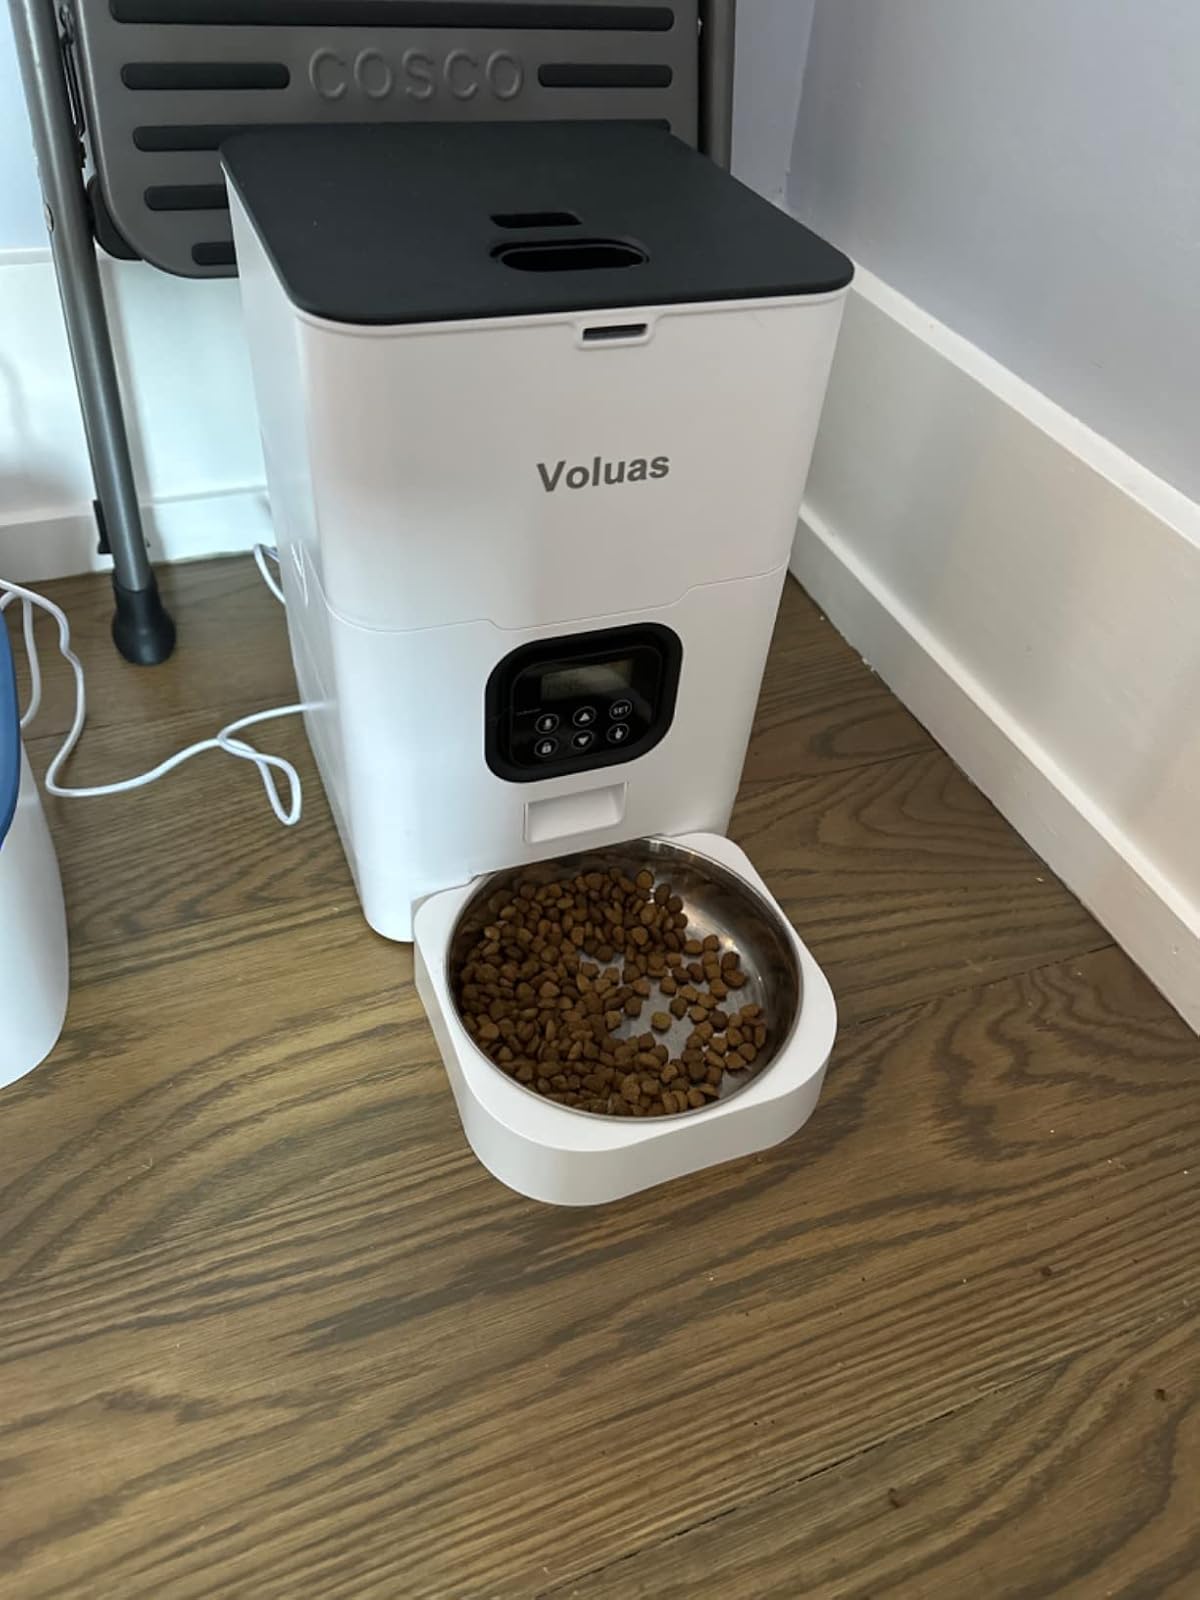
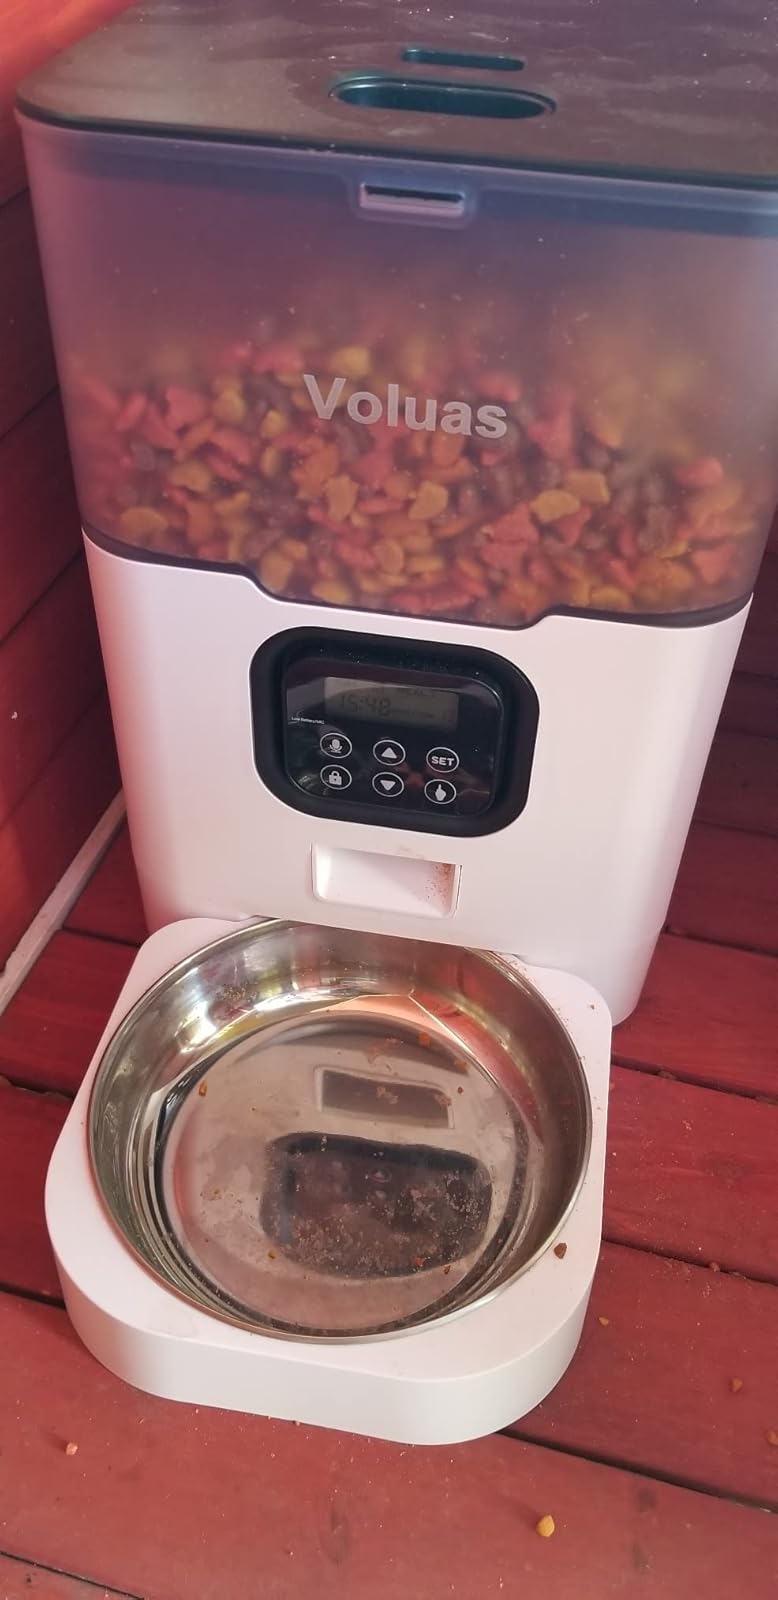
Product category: items_feeder
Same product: no